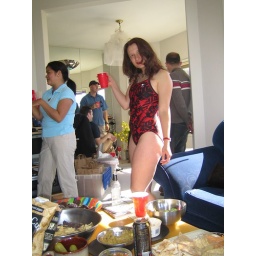
Every party should have a pretty girl in a swim suit walking around.